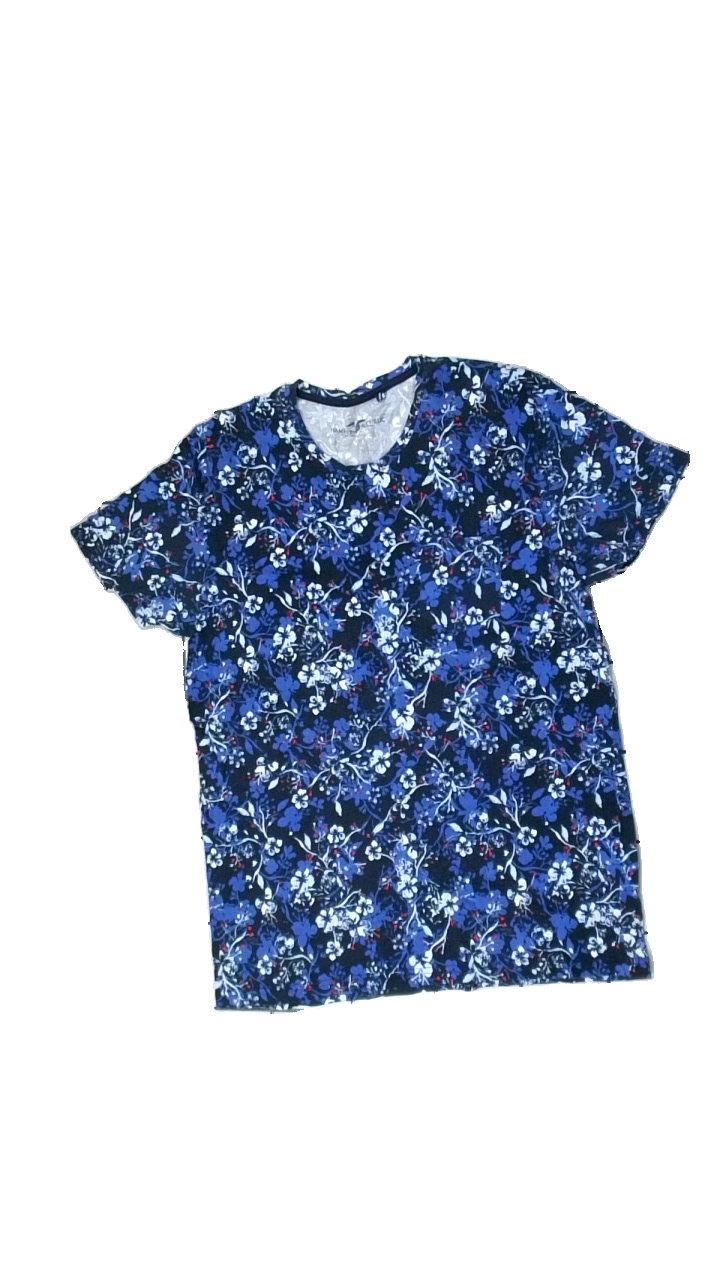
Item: T-shirt (Ladies)
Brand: Hampton Republic
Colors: Blue, Black, Red
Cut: Regular, C-collar
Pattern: Floral print
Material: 100% cottom
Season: All
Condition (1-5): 3
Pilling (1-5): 3
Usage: Reuse
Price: <50